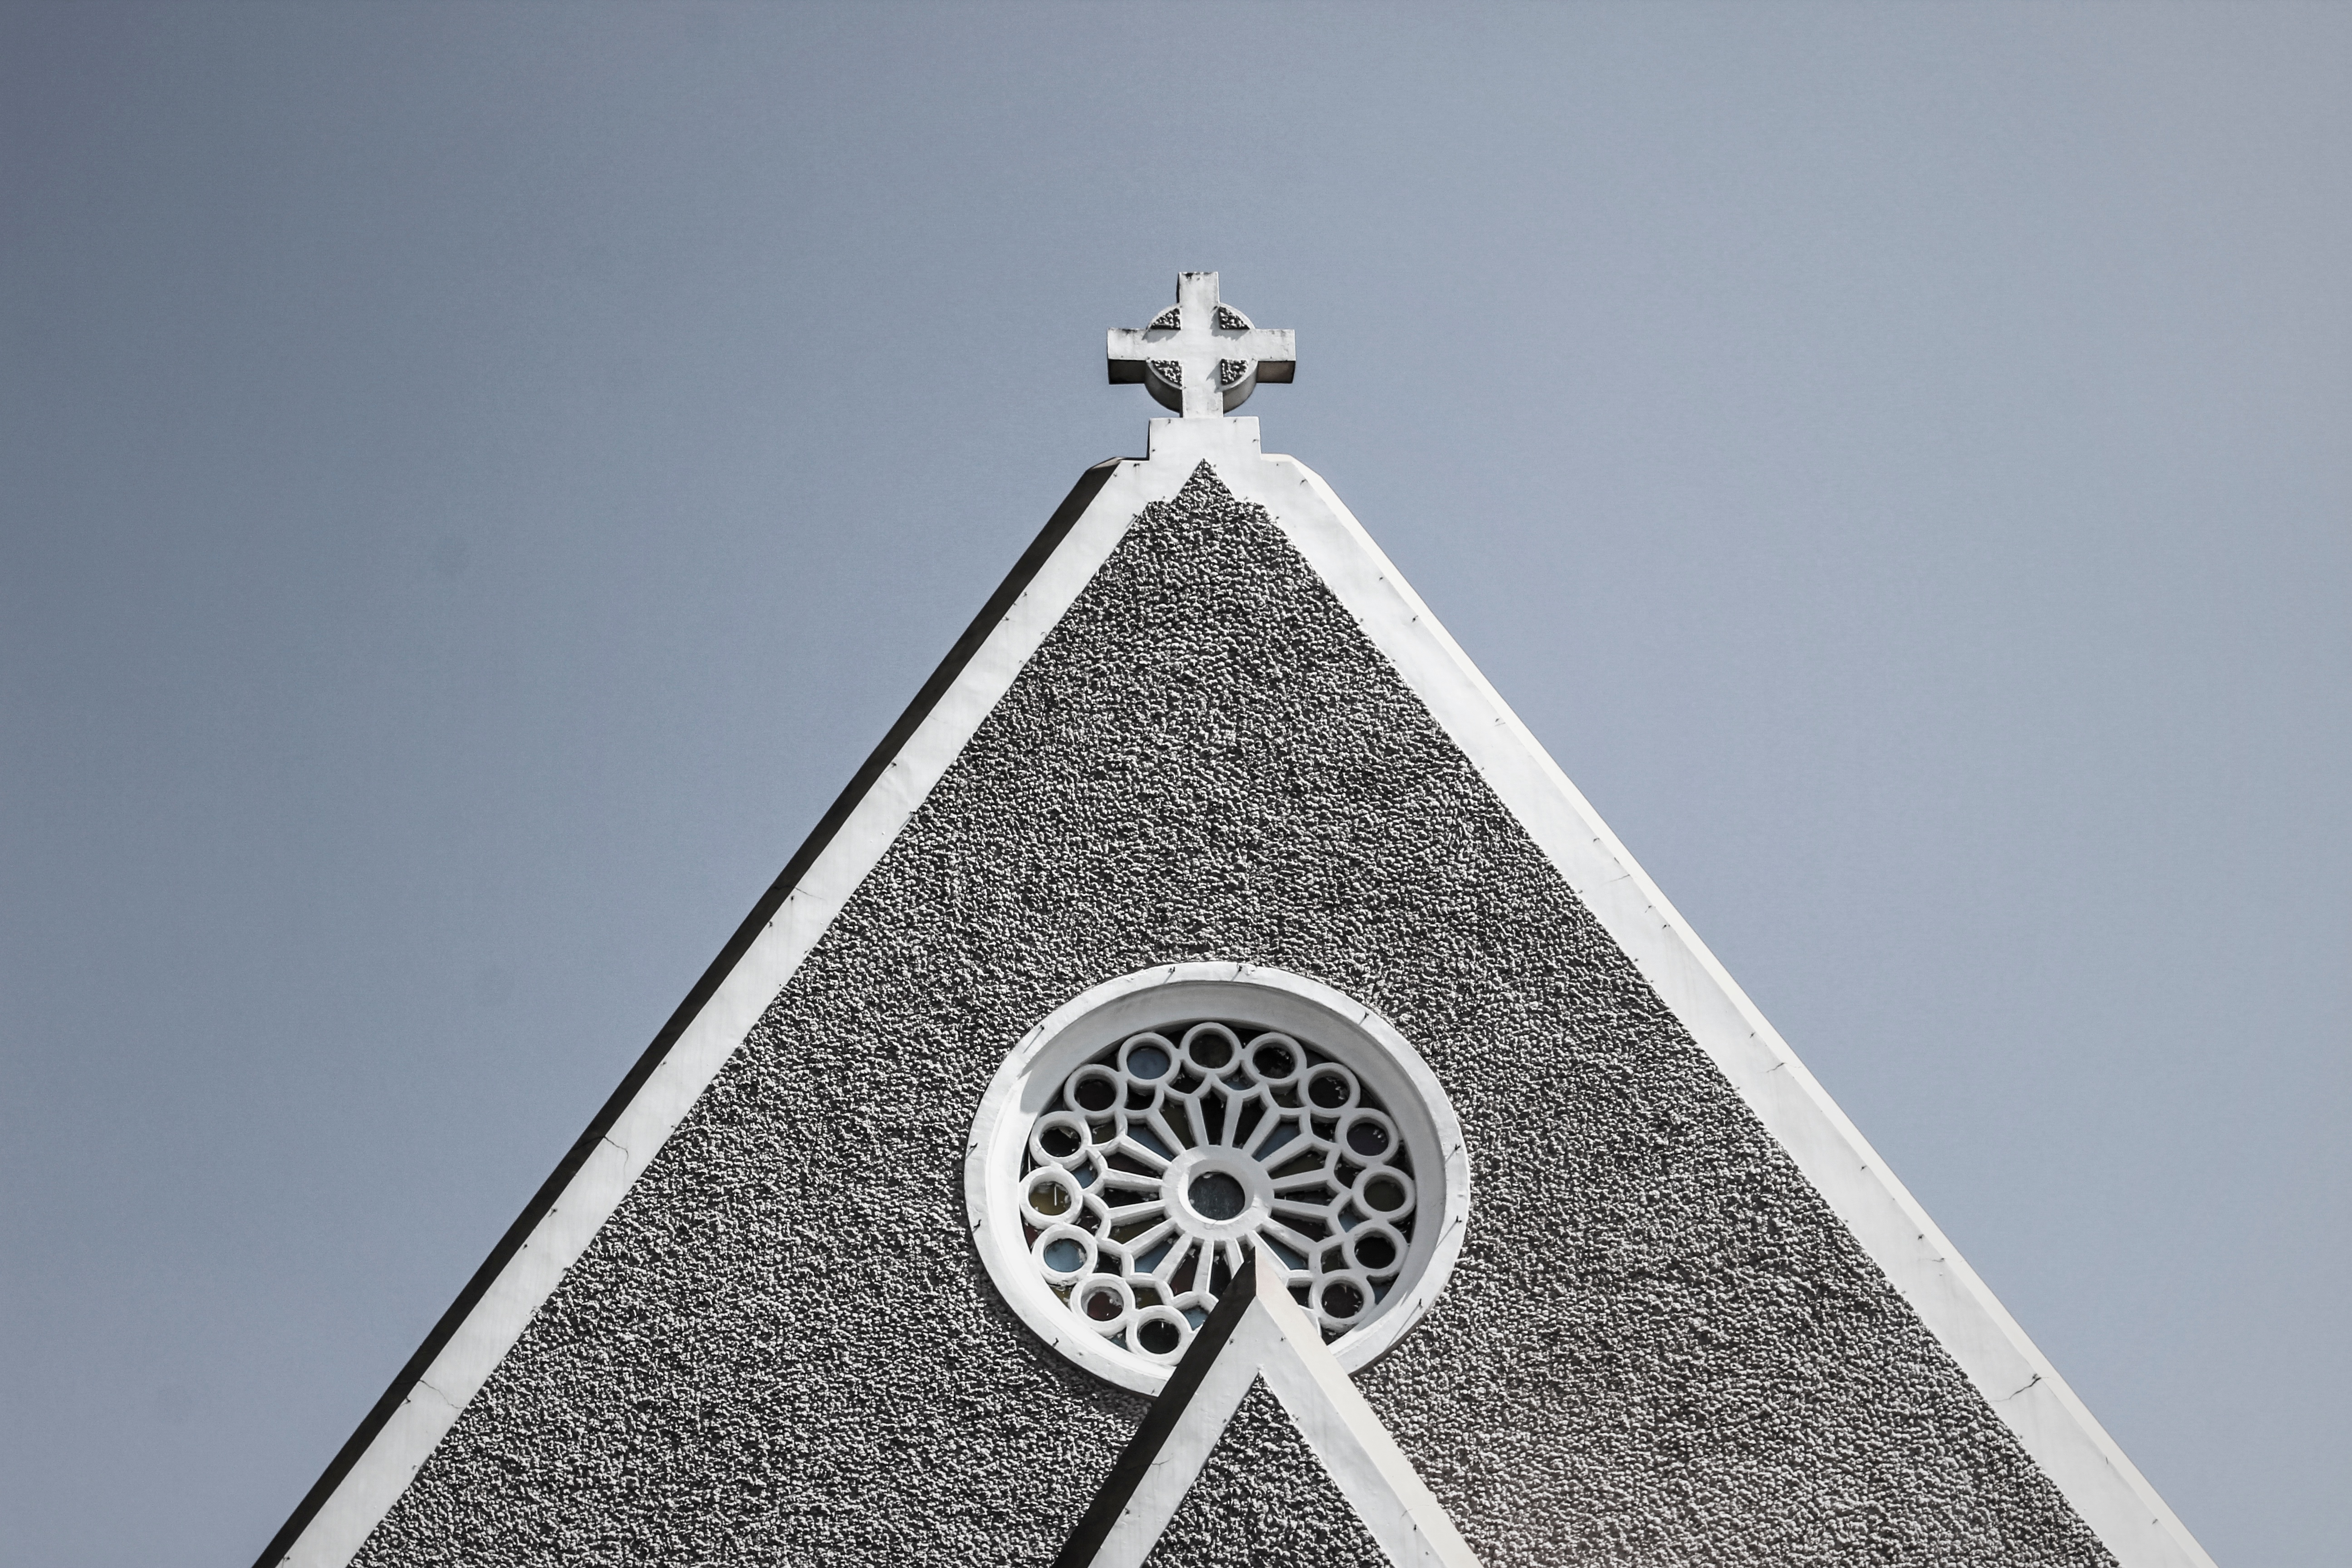
monument, line, tower, symbol, lighting, symmetry, shape